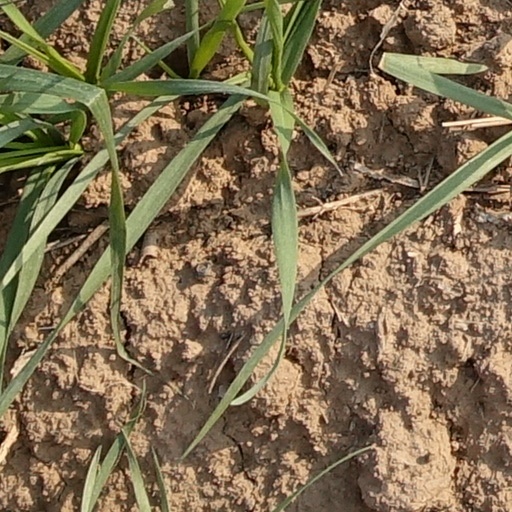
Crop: wheat